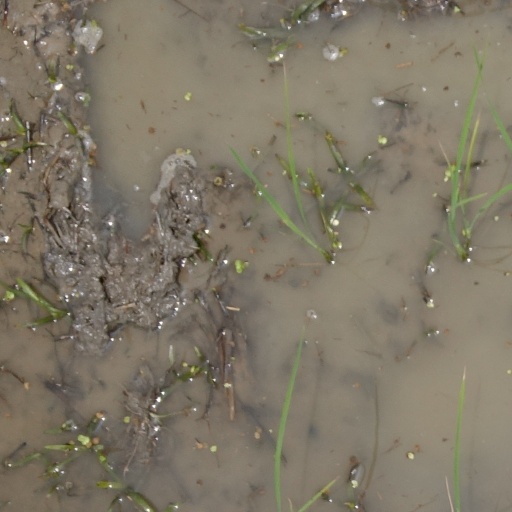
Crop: rice